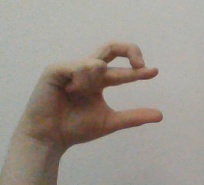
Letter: thal